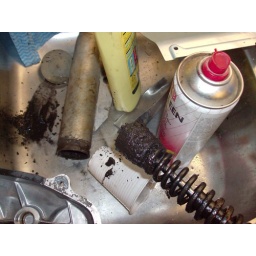
Alot of black water and goo in it